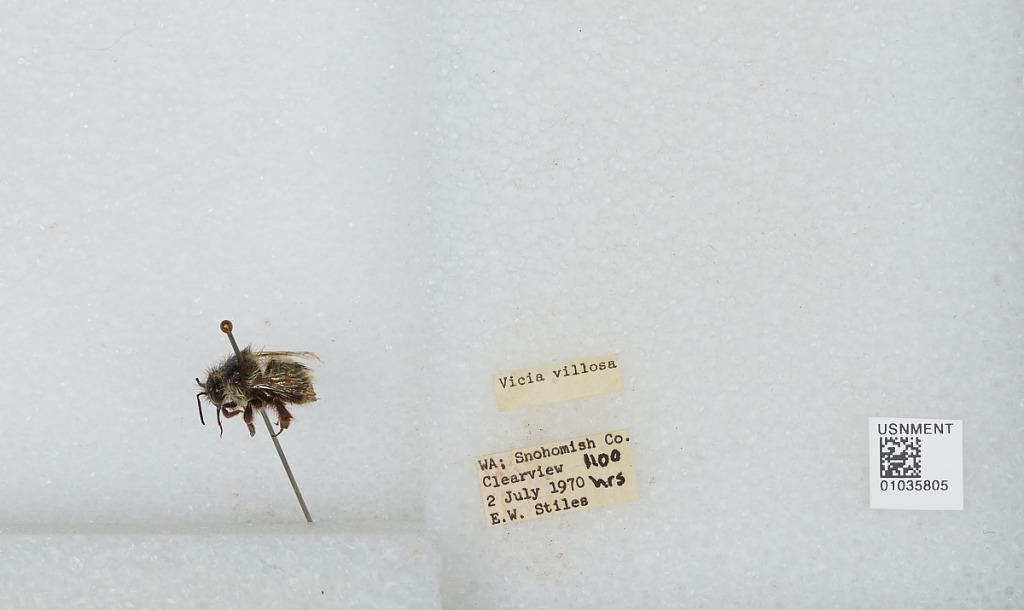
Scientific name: Bombus (Pyrobombus) mixtus Cresson
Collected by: E. Stiles
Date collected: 1970-7-2
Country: United States
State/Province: Washington
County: Snohomish
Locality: Clearview
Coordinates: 47.8292, -122.145